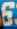
Number: 6